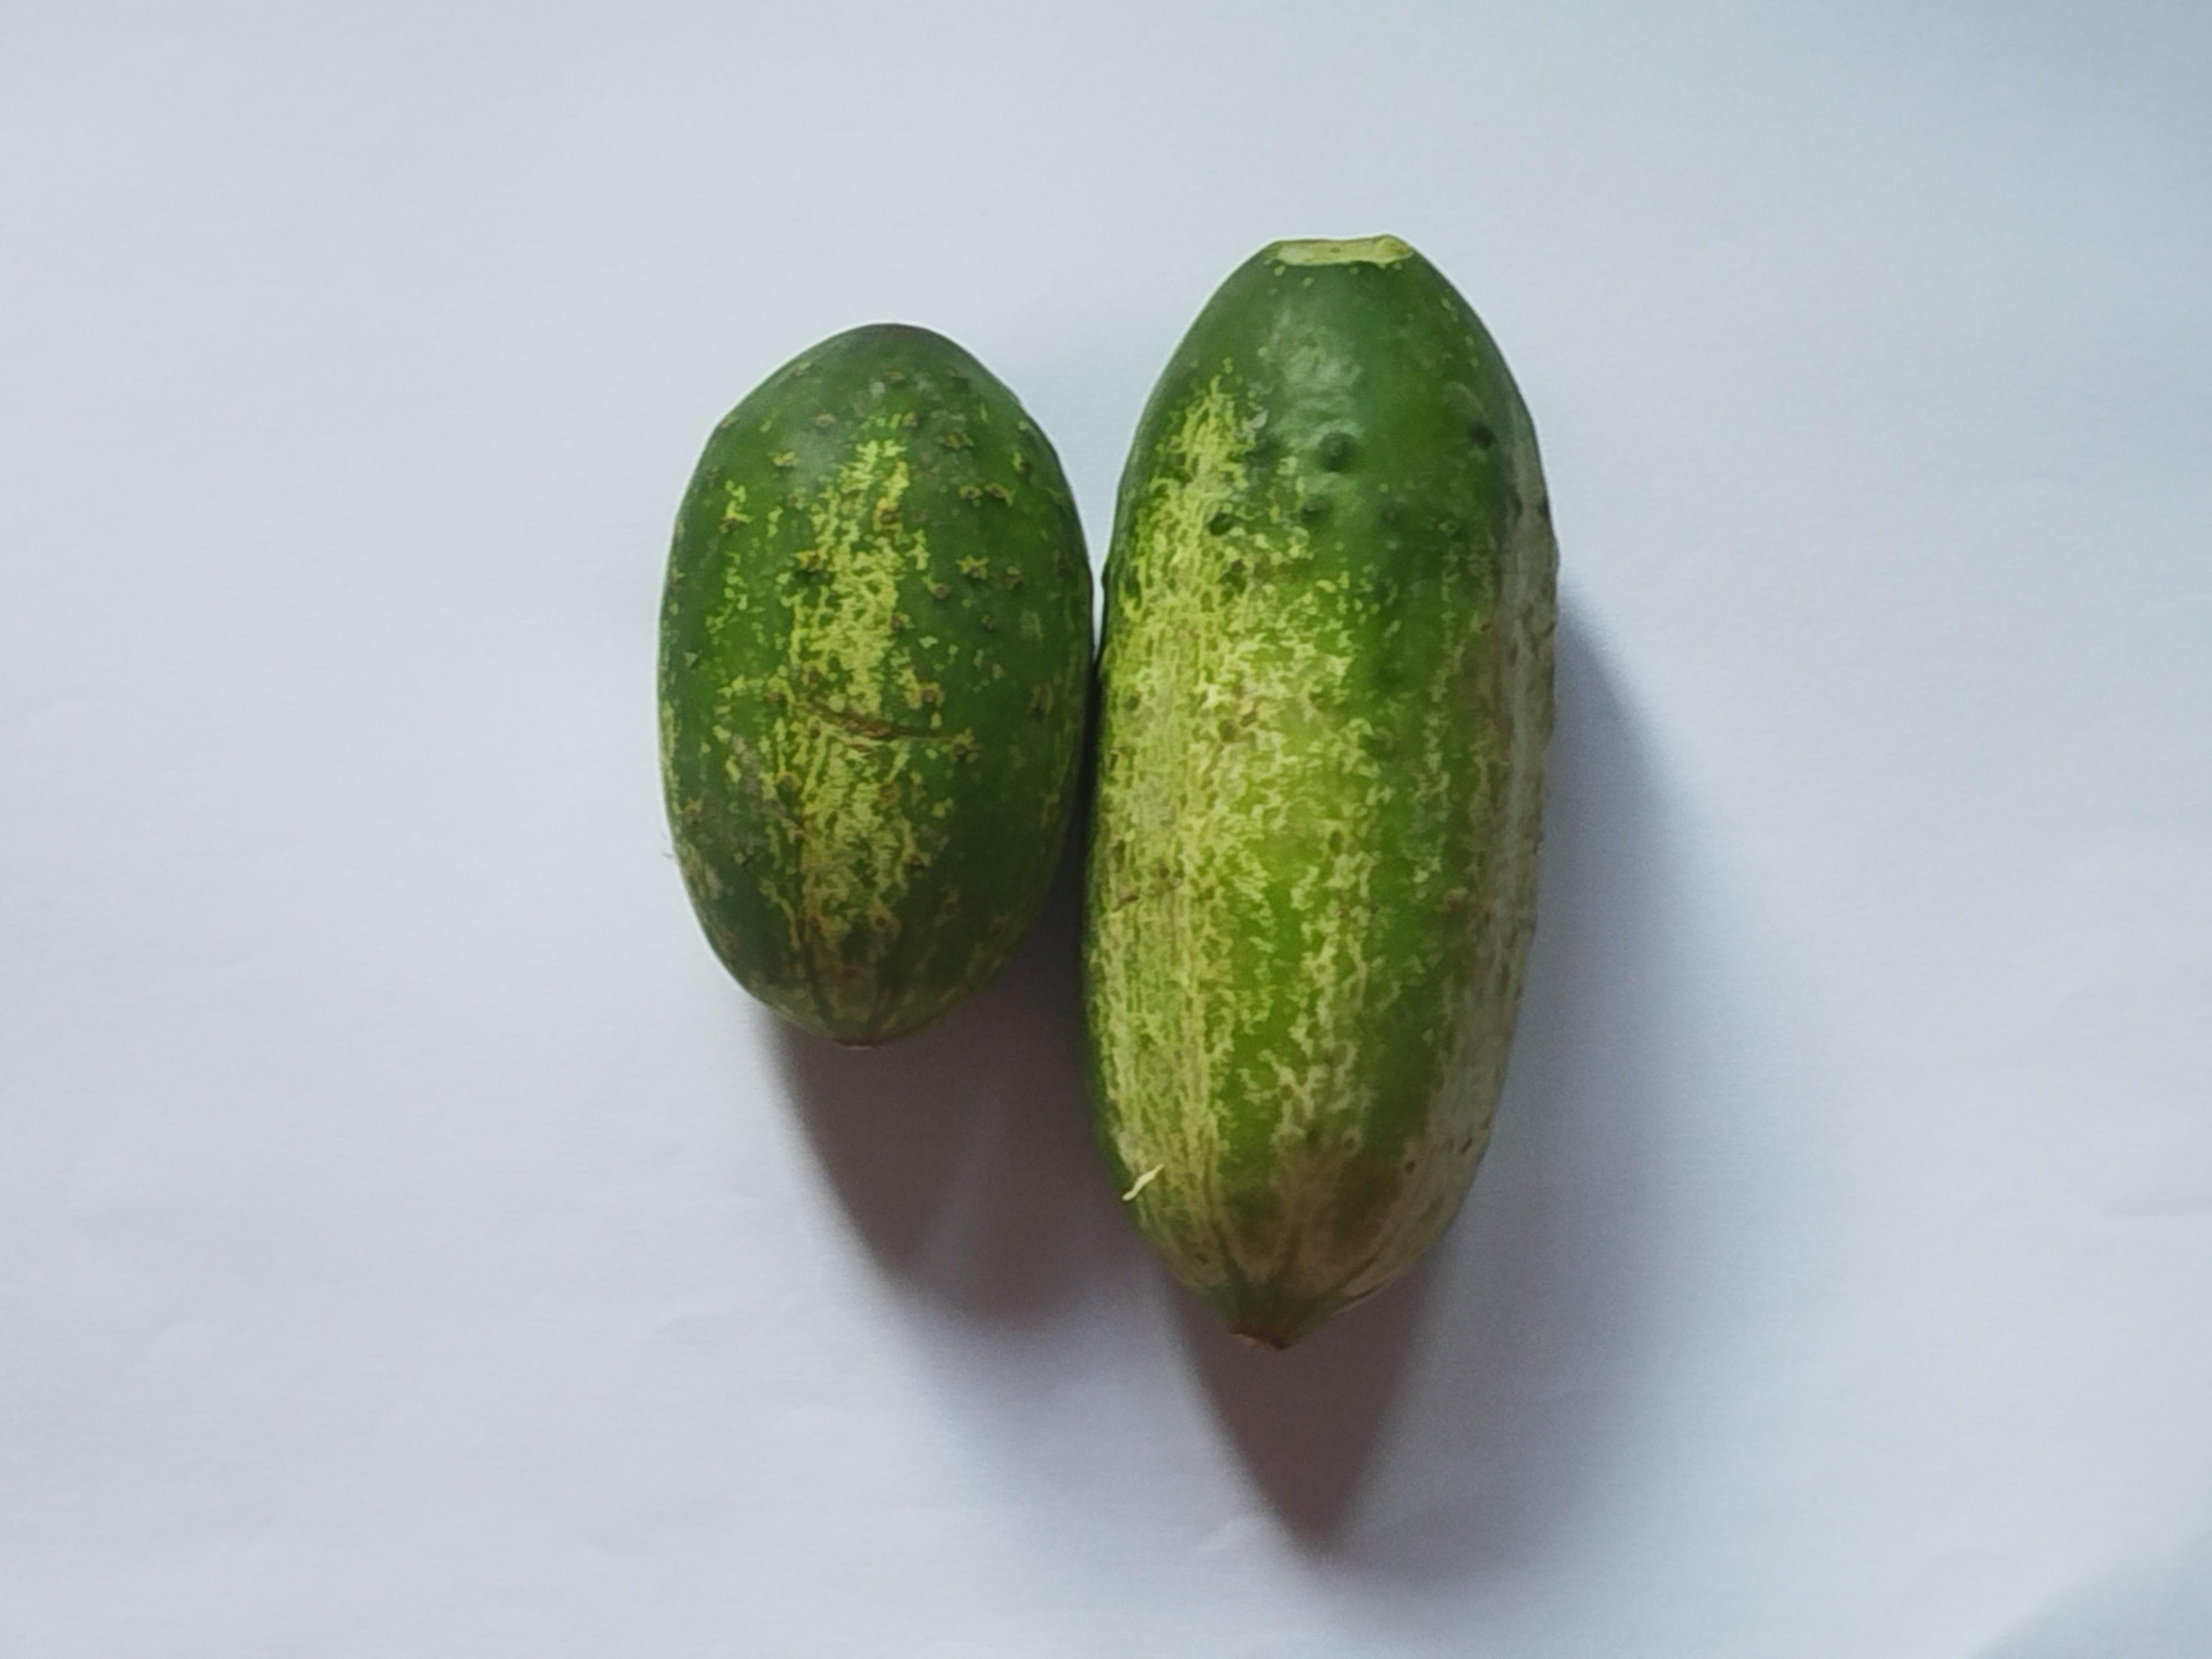
Label: Cucumber